Guayabera

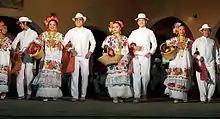
Men wearing white "filipina" shirts in the traditional jarana Yucateca dance of Yucatán, Mexico

Some scholars dispute the Philippine origin based on perceived design differences. The barong traditionally does not have pockets and has an intricate U-shaped embroidery around the chest (the "pechera") which is mostly absent in Cuban guayaberas. Guayaberas are also made from linen or cotton, and not the expensive "piña" or "abacá" sheer fabrics used in formal barong (although informal barong worn by the lower classes in the Philippines use common opaque fabrics like linen).